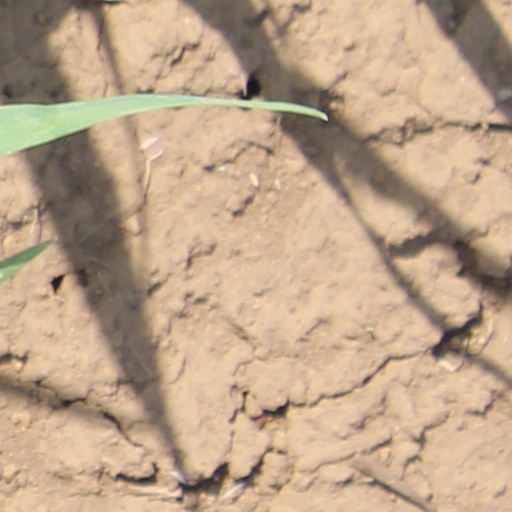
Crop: wheat